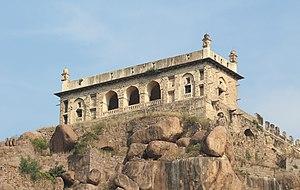
Le Balahisar Baradari au sommet du fort de Golconde, Inde